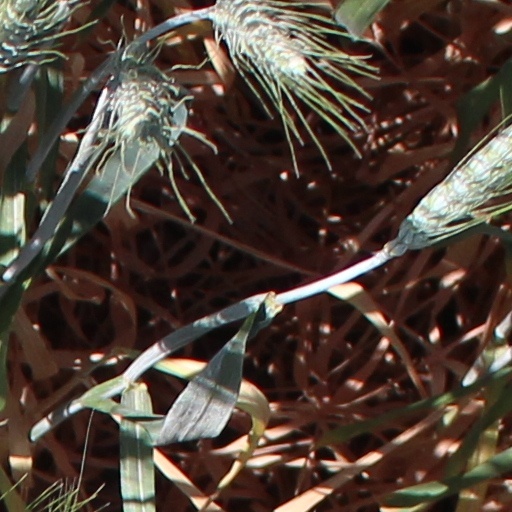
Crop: wheat